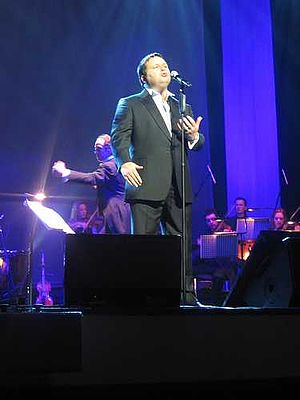
Britain's Got Talent
Paul Potts, vinder 2007
Britain's Got Talent er et britisk tv-program på ITV og TV3 i Irland). Programmet havde premiere den 9. juni 2007, og blev sendt daglig med en live finale den 17. juni 2007.